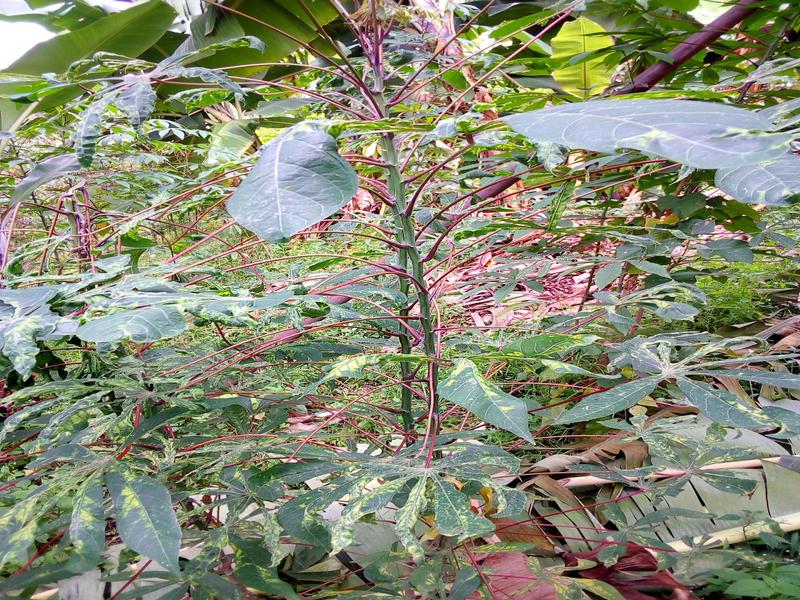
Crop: cassava
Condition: mosaic_disease